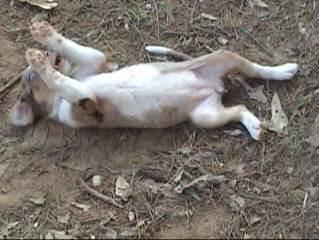
dog